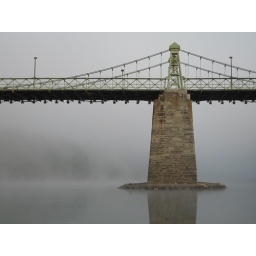
Bridge that crosses the Delaware river at Riegelsville, Pennsylvania. Taken from a boat in the early morning.